María La Ribot

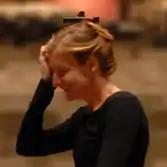

María José Ribot (born 19 July 1962), known as La Ribot, is a dancer, choreographer and visual artist. Her projects are based on movement, the body and her own experiences in dance, but she also uses other practices, systems and materials that her concepts generate. She is the main interpreter of her works while she also often creates the costumes, objects and scenery. With more than 45 works under her belt, including choreographies, installations and videos, La Ribot continues to find interest in living art, in the human body and its capacity for poetic, subversive and political expression. She has received the 2000 National Dance Award and the Gold Medal for Merit in Fine Arts 2016 – both granted by the Ministry of Culture of Spain – and the Culture Award of the Community of Madrid in Visual Arts 2018. In September 2019, she received the Swiss Grand Award for Dance granted by the Swiss Confederation in recognition of her artistic work.